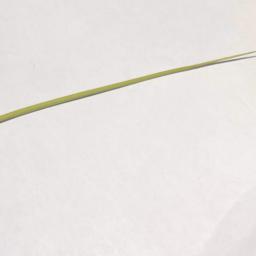
Label: Rice___Healthy